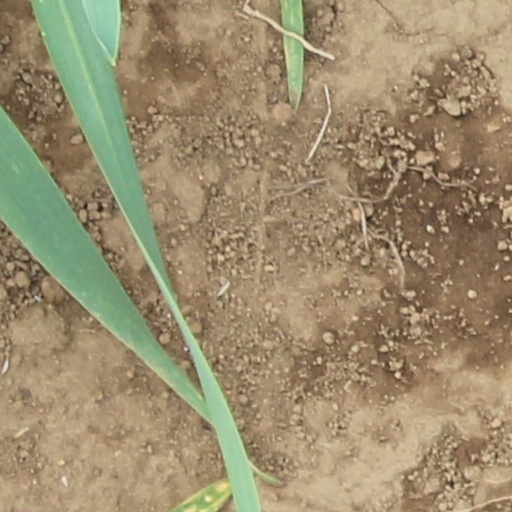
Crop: wheat